Pink rain lily

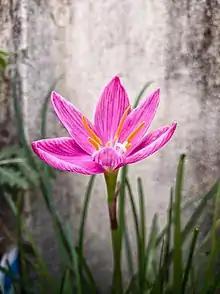
Pink rain lily

Pink rain lily, pink fairy lily, pink zephyr lily, and pink magic lily are the common names of several species of flowering plants belonging to the genera "Zephyranthes" and "Habranthus" (rain lilies):